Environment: real
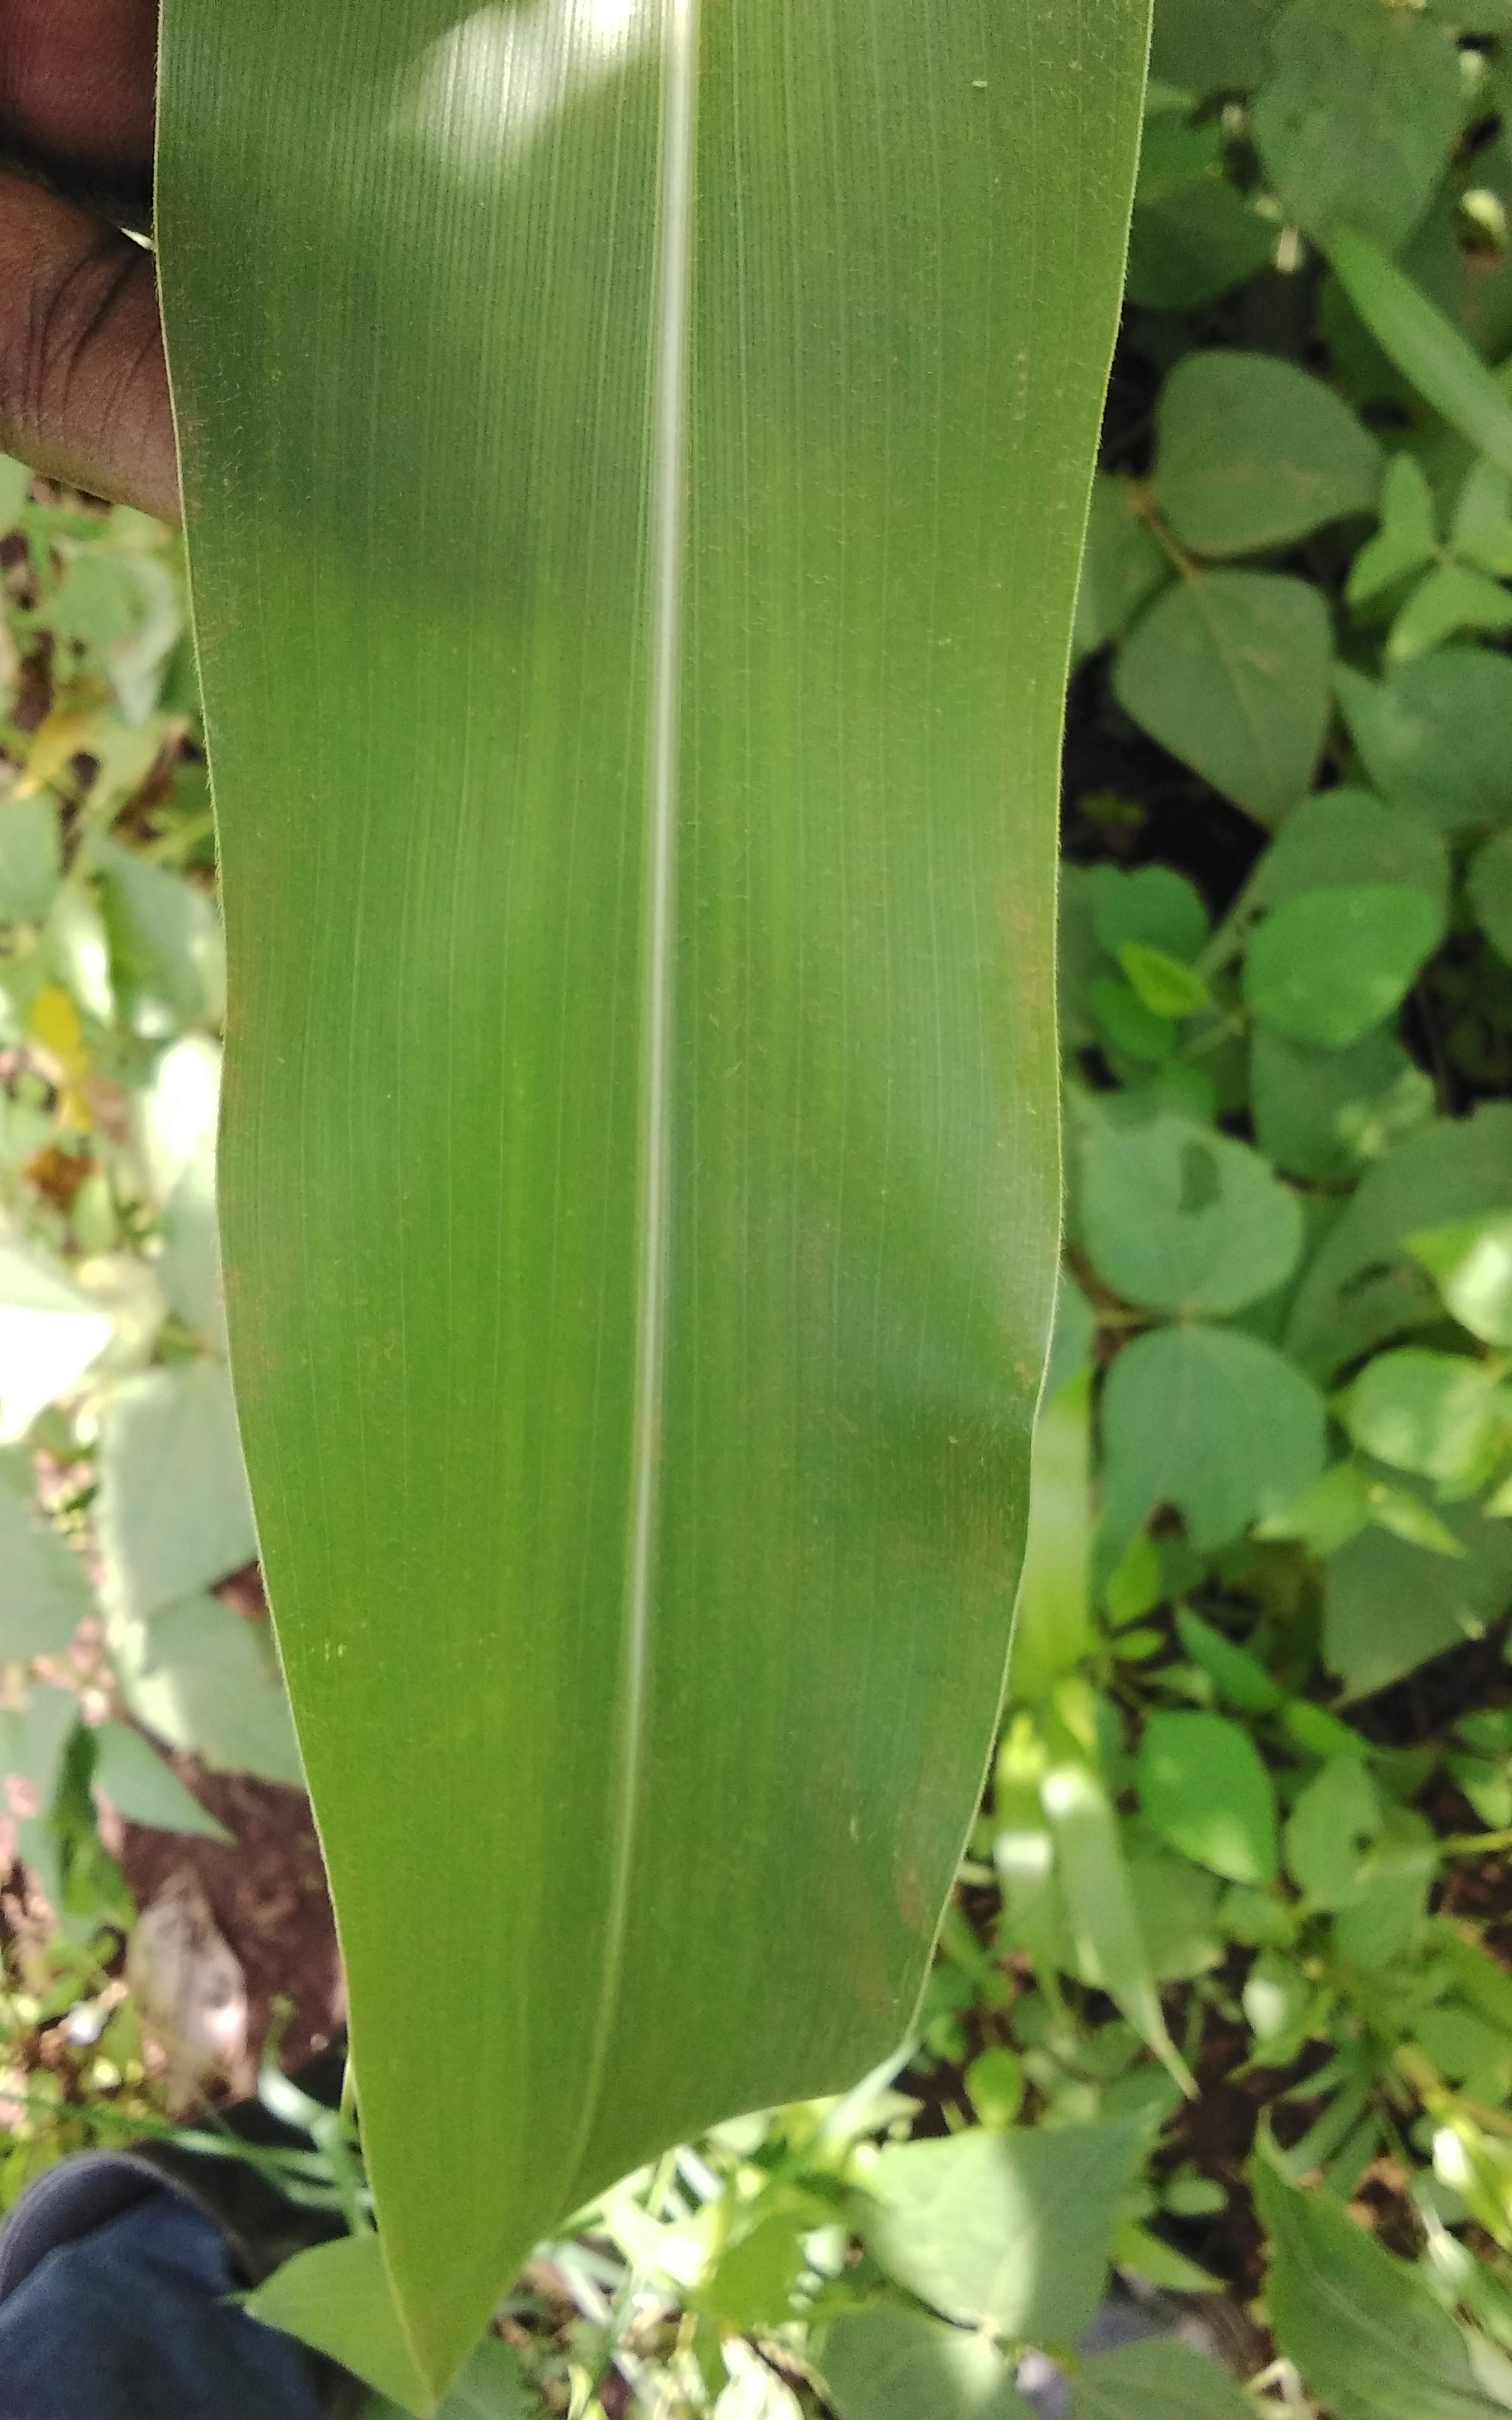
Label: healthy